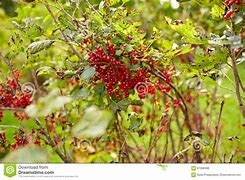
Label: redcurrant